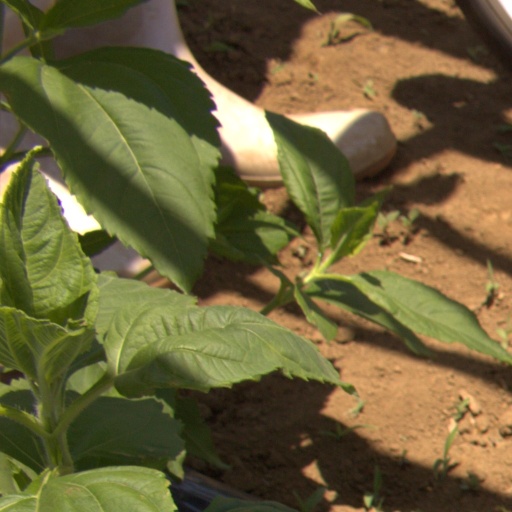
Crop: Jerusalem artichoke